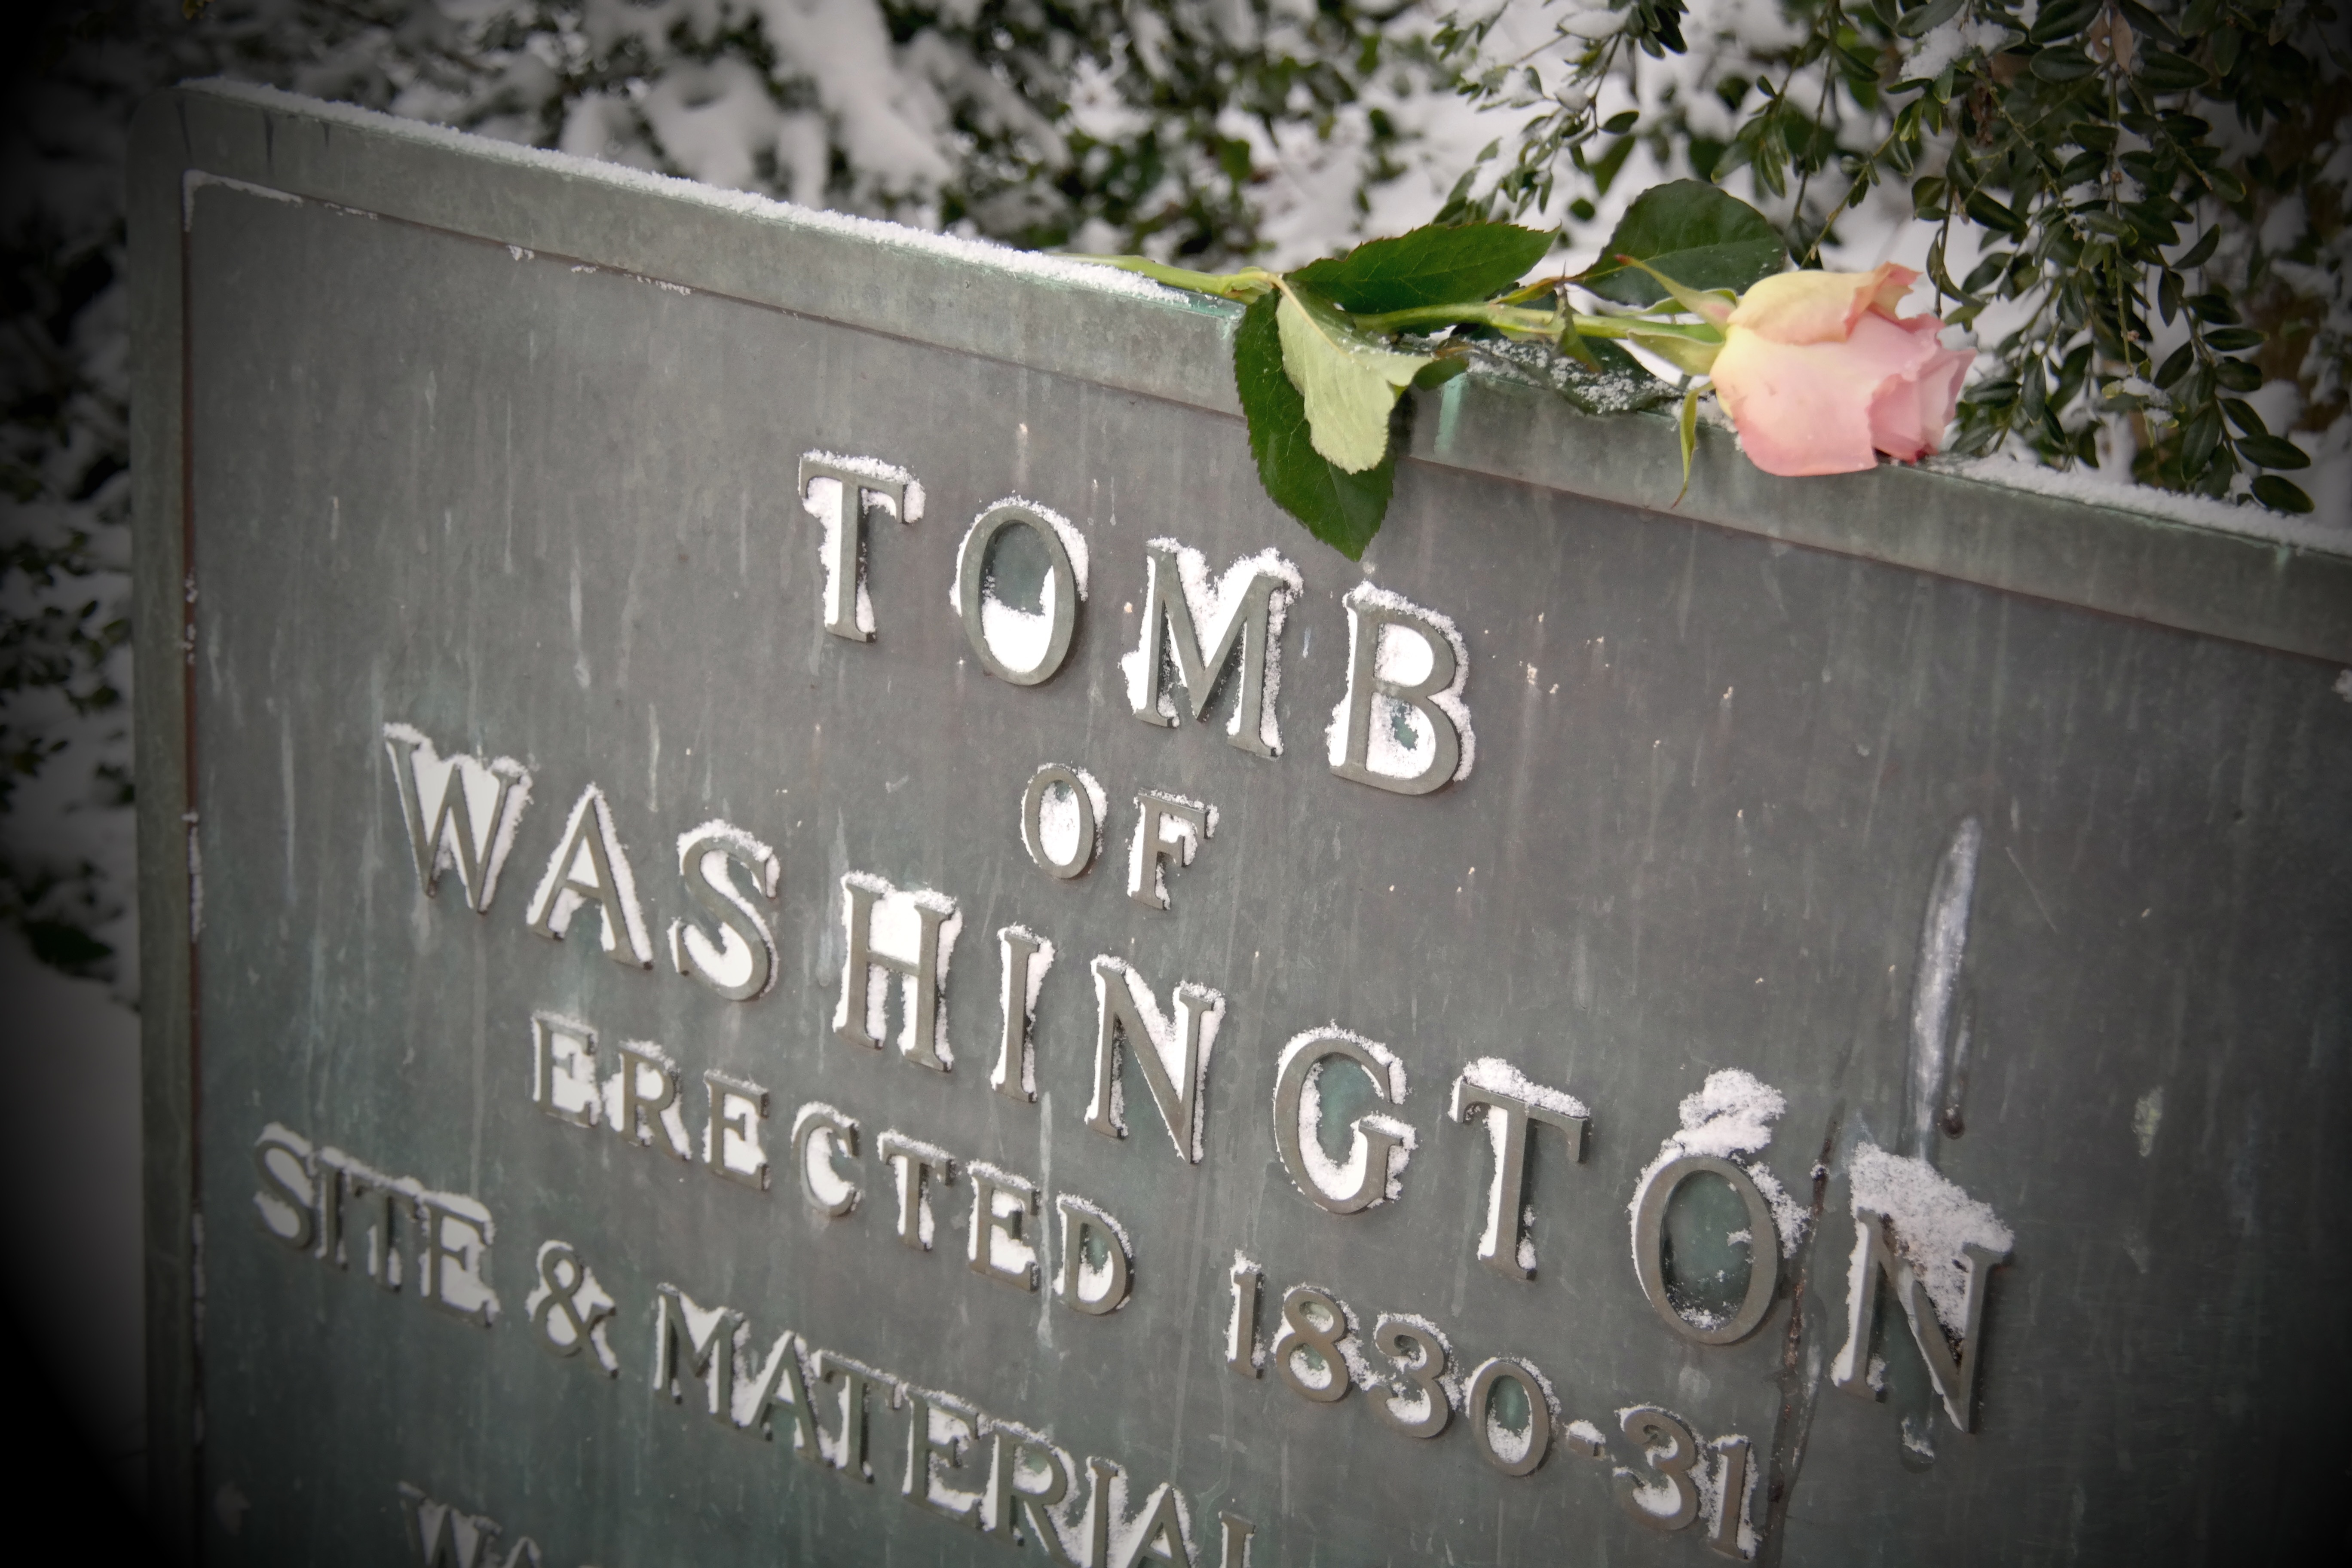
sign, font, grave, headstone